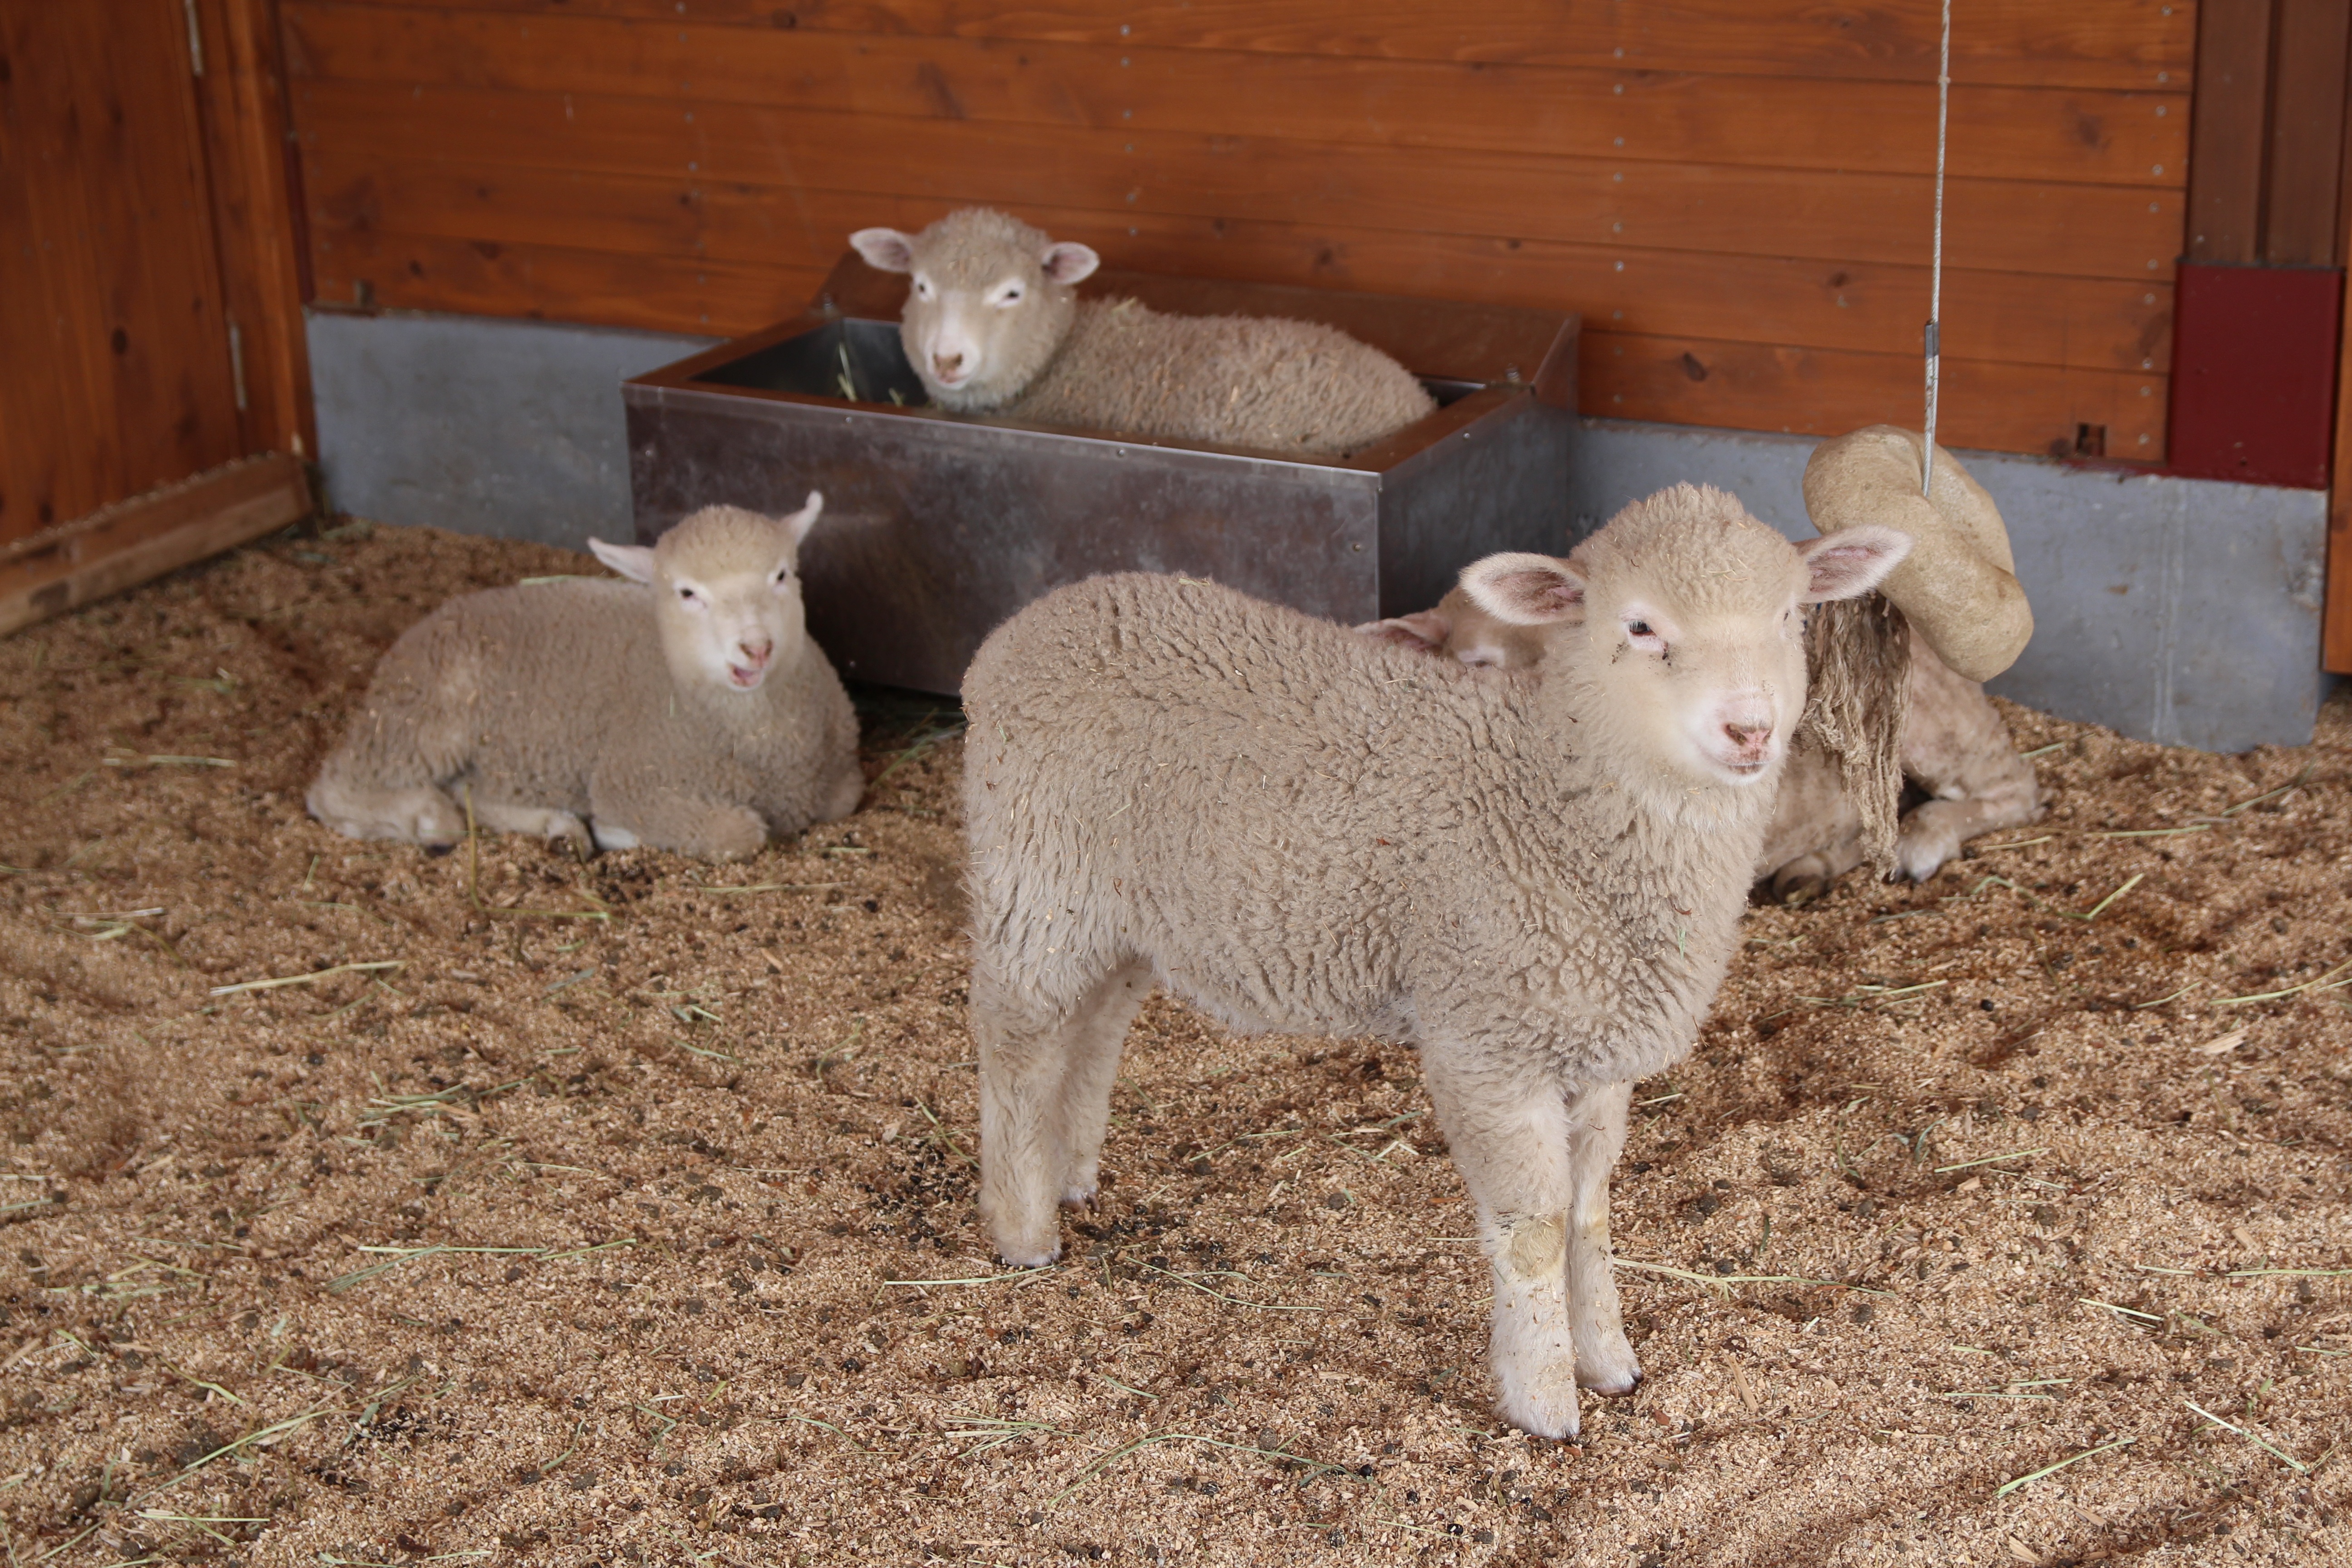
farm, animal, livestock, sheep, mammal, fauna, lamb, vertebrate, sheeps, yang, us, cow goat family